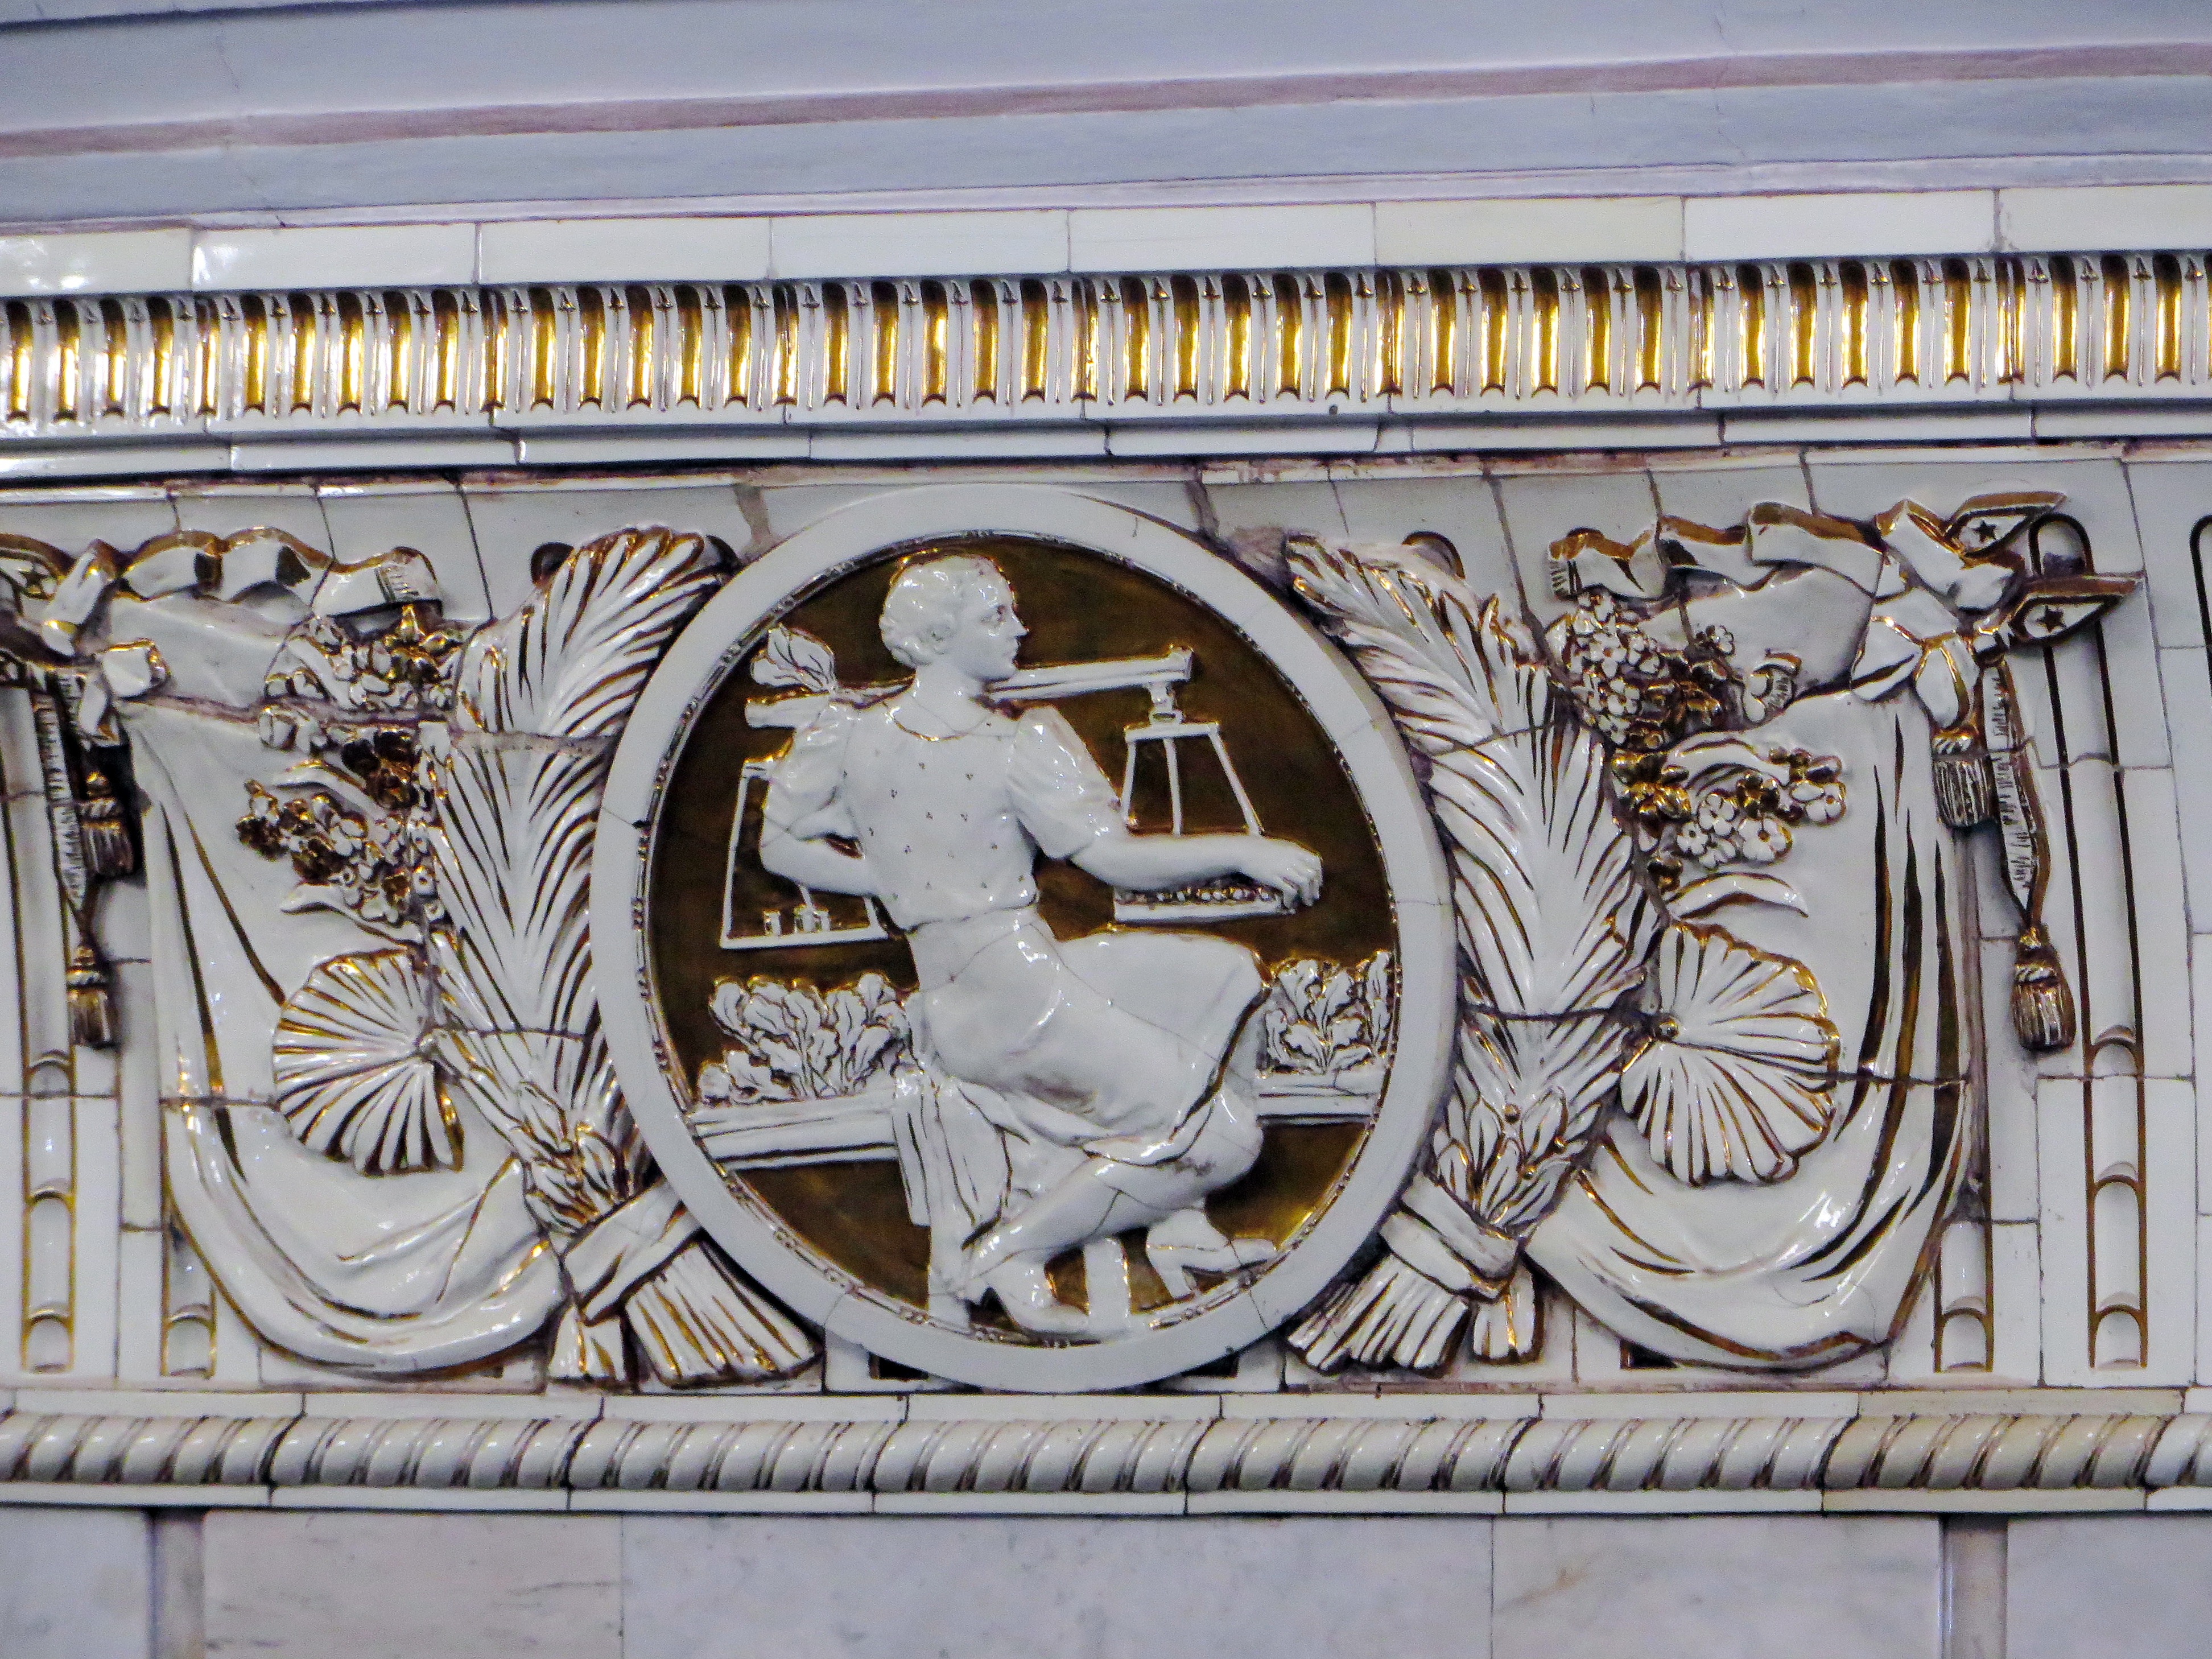
structure, wood, window, metro, decoration, facade, art, mural, moscow, carving, russia, earthenware, relief, cartridge, deco art, ancient history